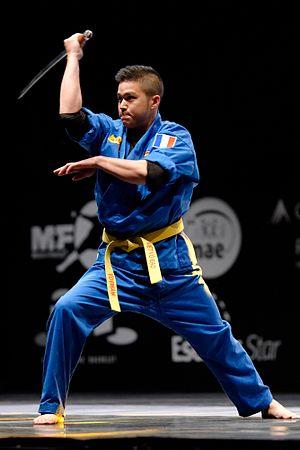
Démonstration de vovinam au Master de fleuret Melun Val-de-Seine 2014.